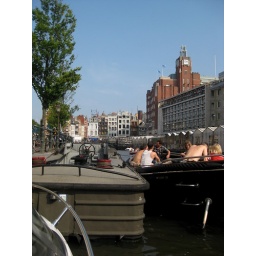
Hanging out near the flower market (Bloemenmarkt)